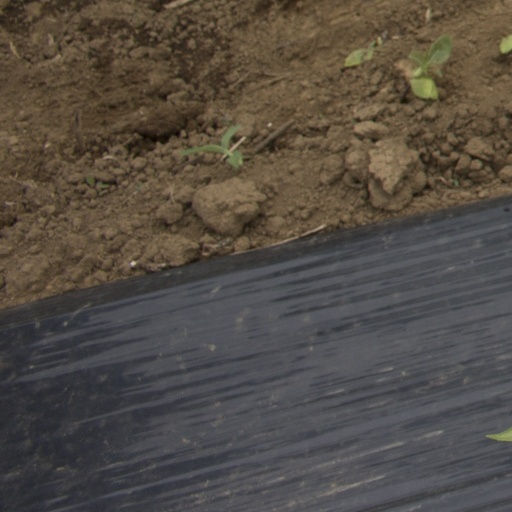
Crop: Jerusalem artichoke